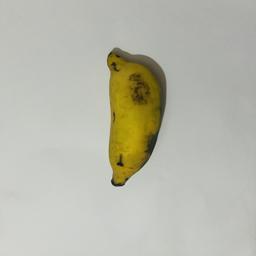
Banana variety: Bangla Kola